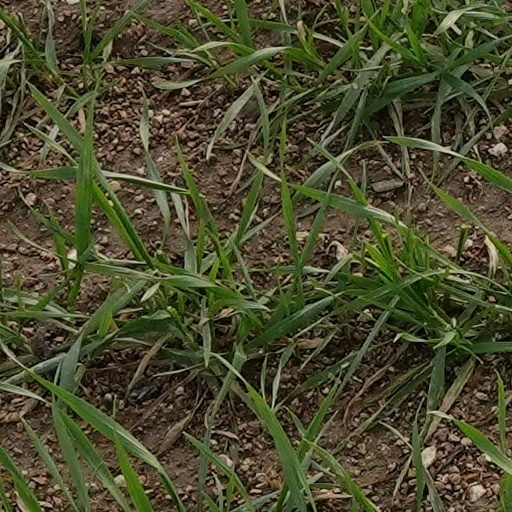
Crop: wheat